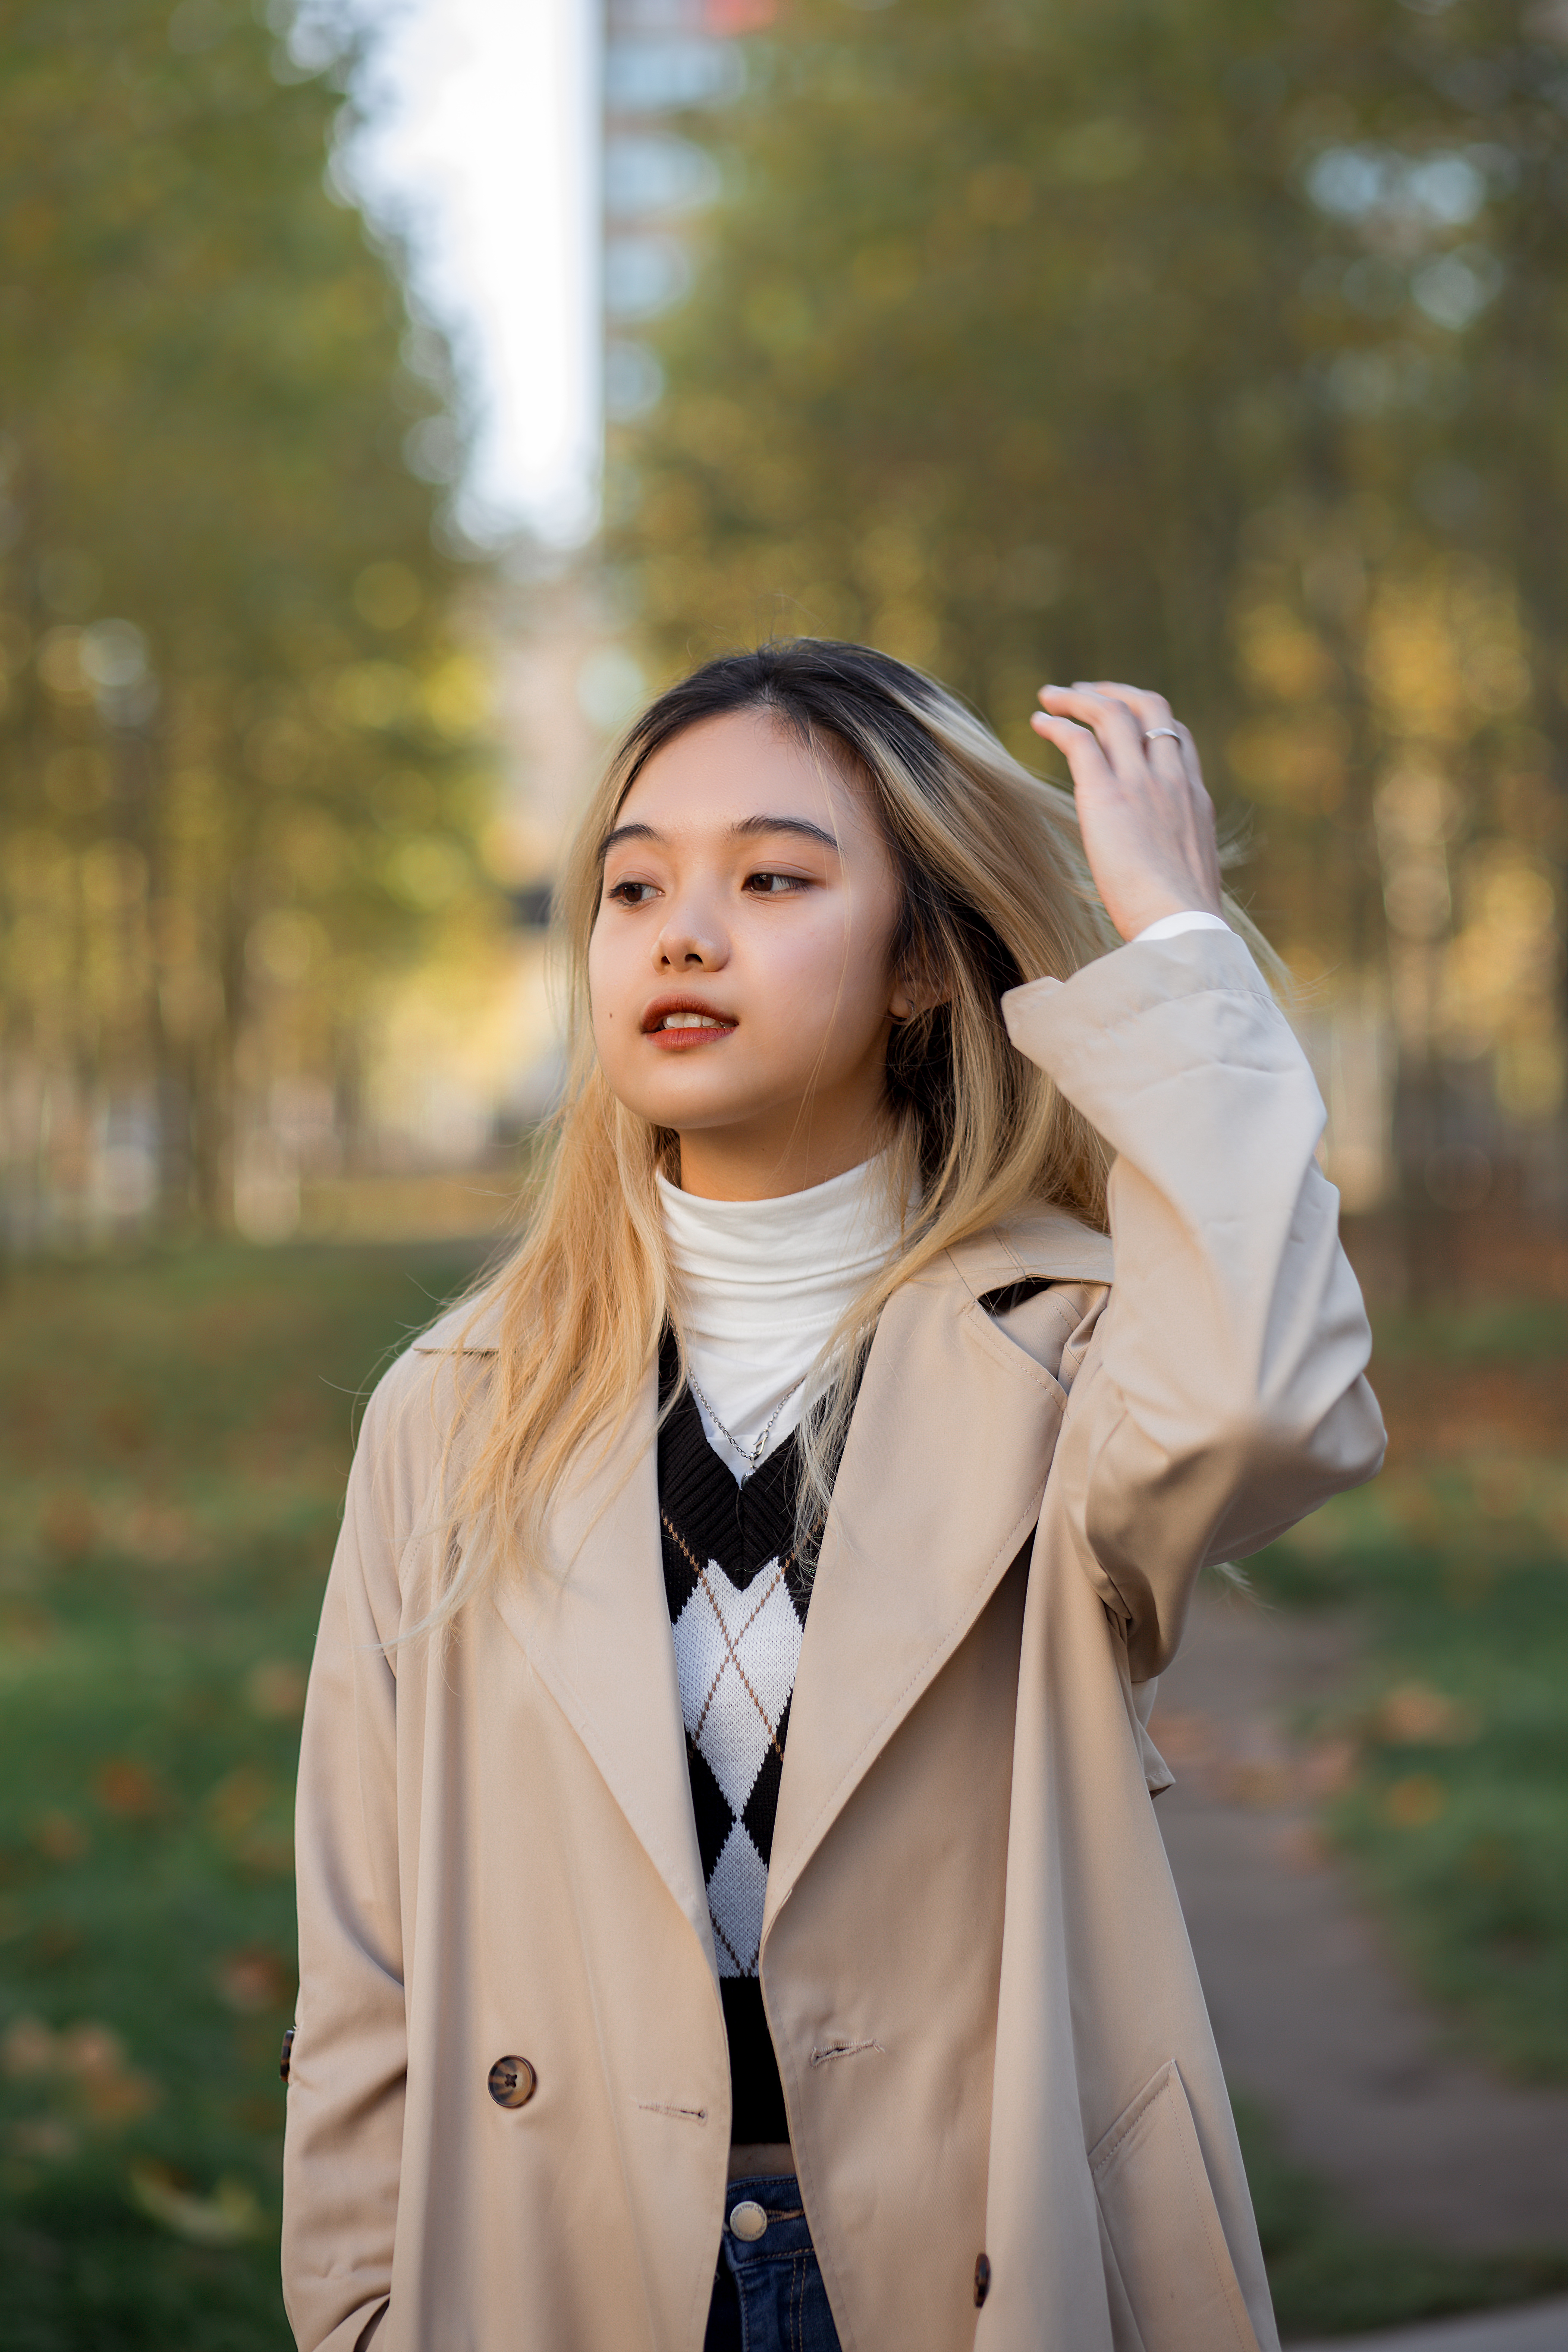
woman, face, lip, hairstyle, flash photography, dress shirt, sleeve, happy, gesture, collar, blazer, grass, tree, formal wear, jewellery, long hair, People in nature, blond, brown hair, necklace, uniform, fashion model, fashion accessory, portrait photography, fur, white collar worker, sitting, portrait, top, autumn, photo shoot, forest, winter